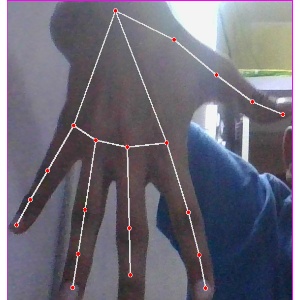
अक्षर: ढ